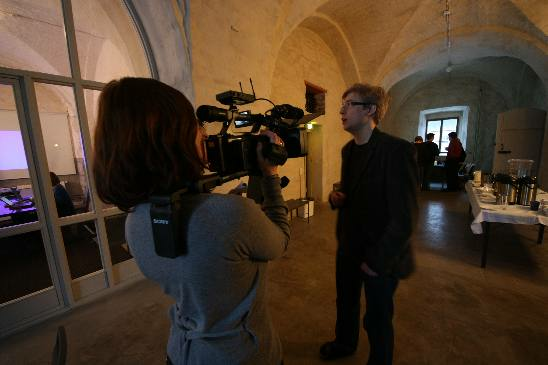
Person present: Yes